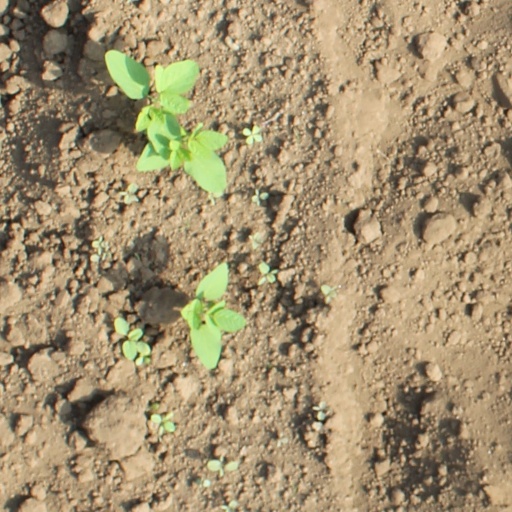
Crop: soybean